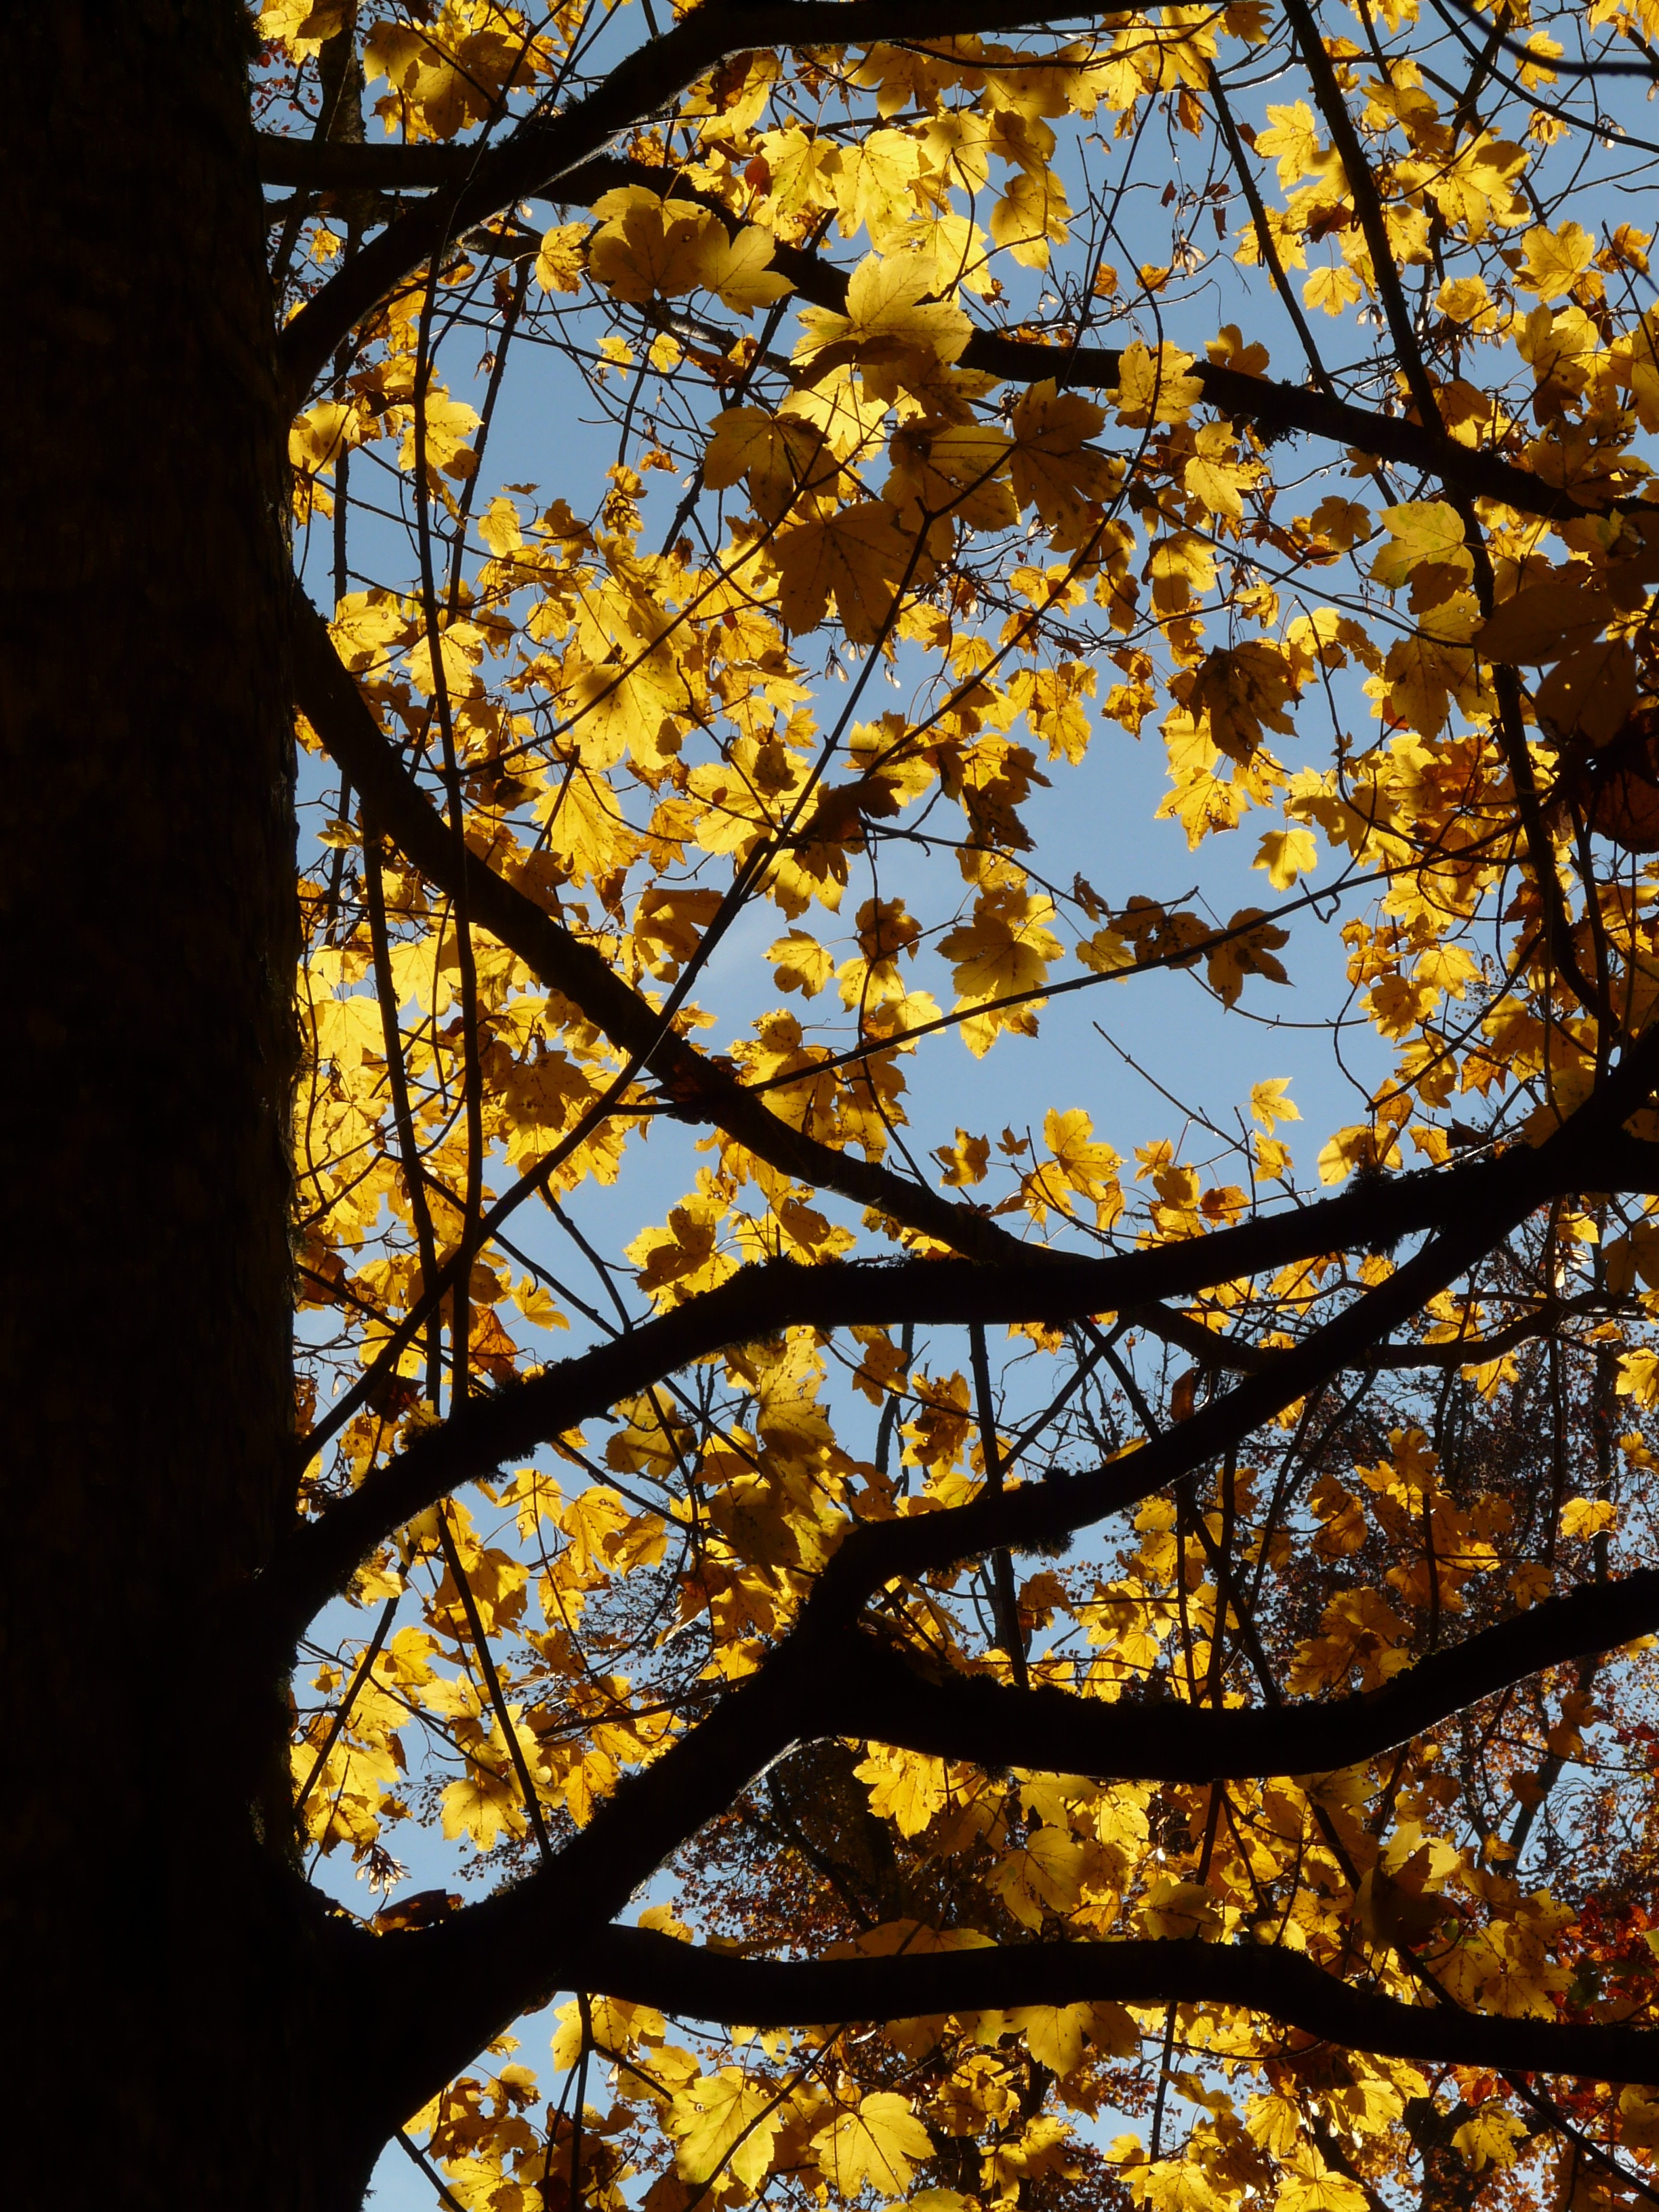
tree, forest, branch, plant, sun, sunlight, leaf, flower, golden, color, autumn, botany, colorful, yellow, season, maple, leaves, bright, deciduous, october, fall foliage, autumn forest, golden autumn, acer, back light, mountain maple, golden october, flowering plant, acer pseudoplatanus, woody plant, land plant